Valéria Szabó

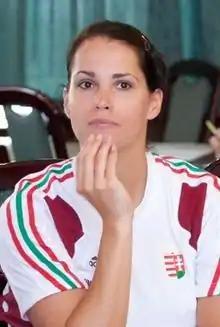
Valéria Szabó in 2011

Valéria Bányász-Szabó (born 2 March 1983 in Debrecen) is a former Hungarian handballer who most recently played for Kisvárdai KC and for the Hungarian national team.